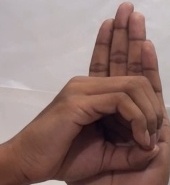
ASL sign: 0